Fernando Llorente

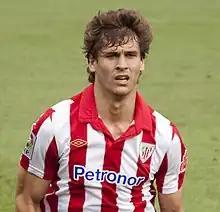
Llorente playing for Athletic Bilbao in 2010

Fernando Javier Llorente Torres (born 26 February 1985), nicknamed "El Rey León" ("The Lion King" in Spanish), is a Spanish former professional footballer who played as a striker.